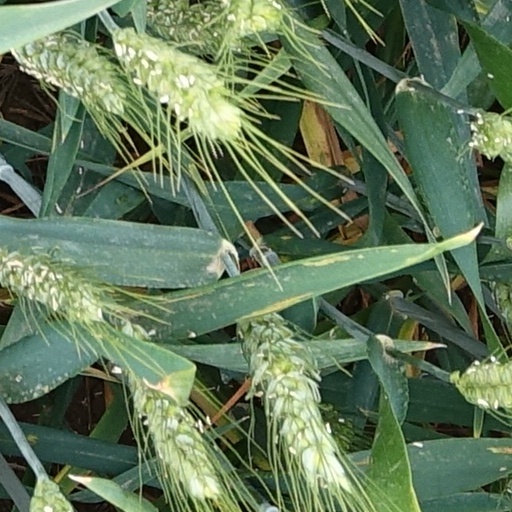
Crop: wheat